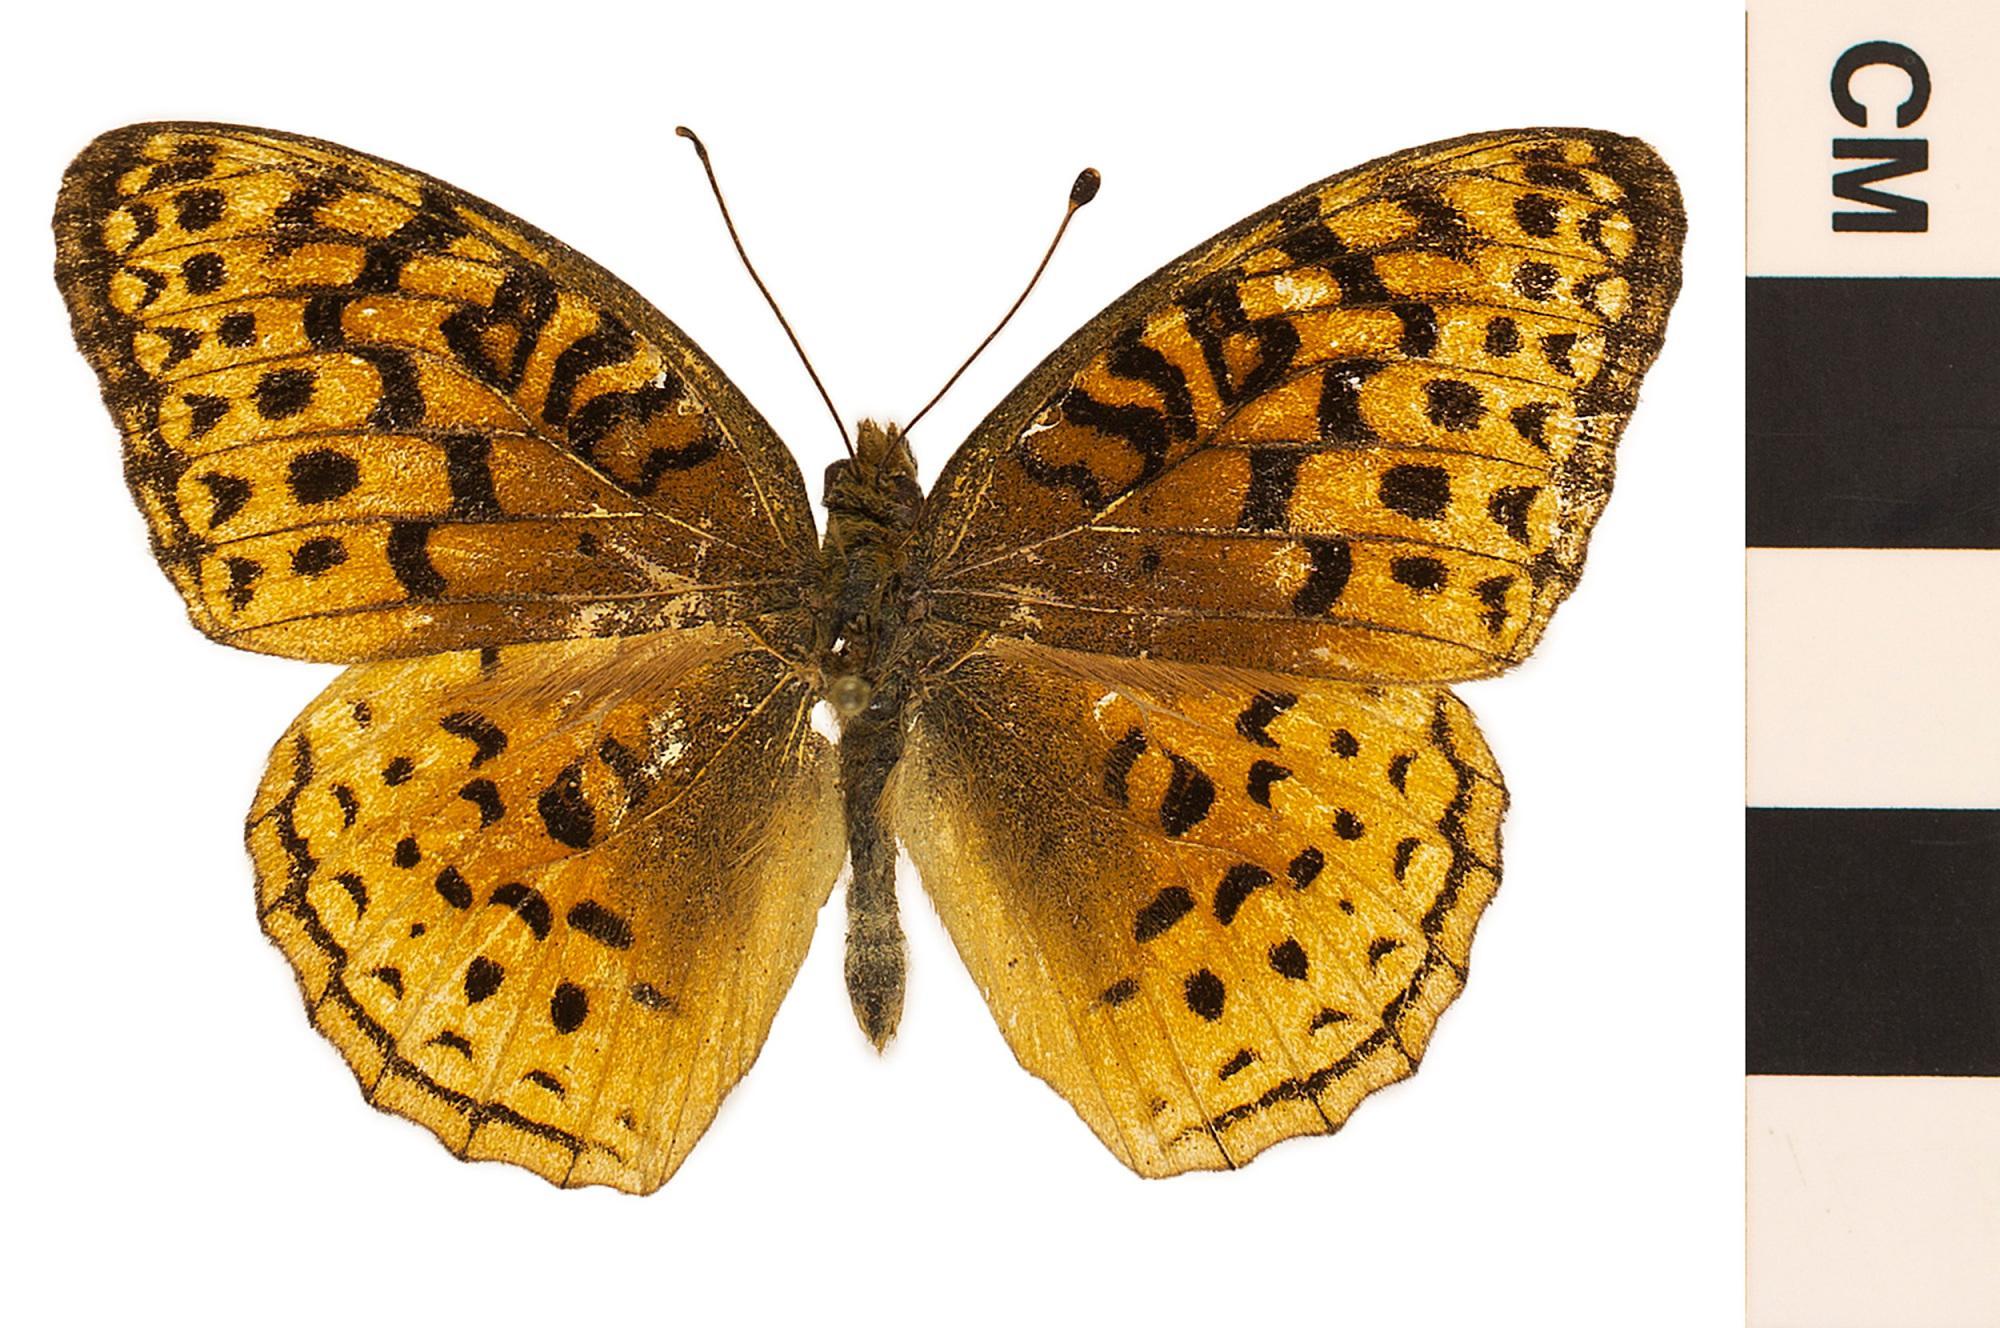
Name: Aphrodite Fritillary
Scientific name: Speyeria aphrodite
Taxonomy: Animalia, Arthropoda, Hexapoda, Insecta, Lepidoptera, Nymphalidae, Heliconiinae
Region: Entomology
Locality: Dolly Sods National Wildlife Refuge, North America, United States, West Virginia, Tucker County